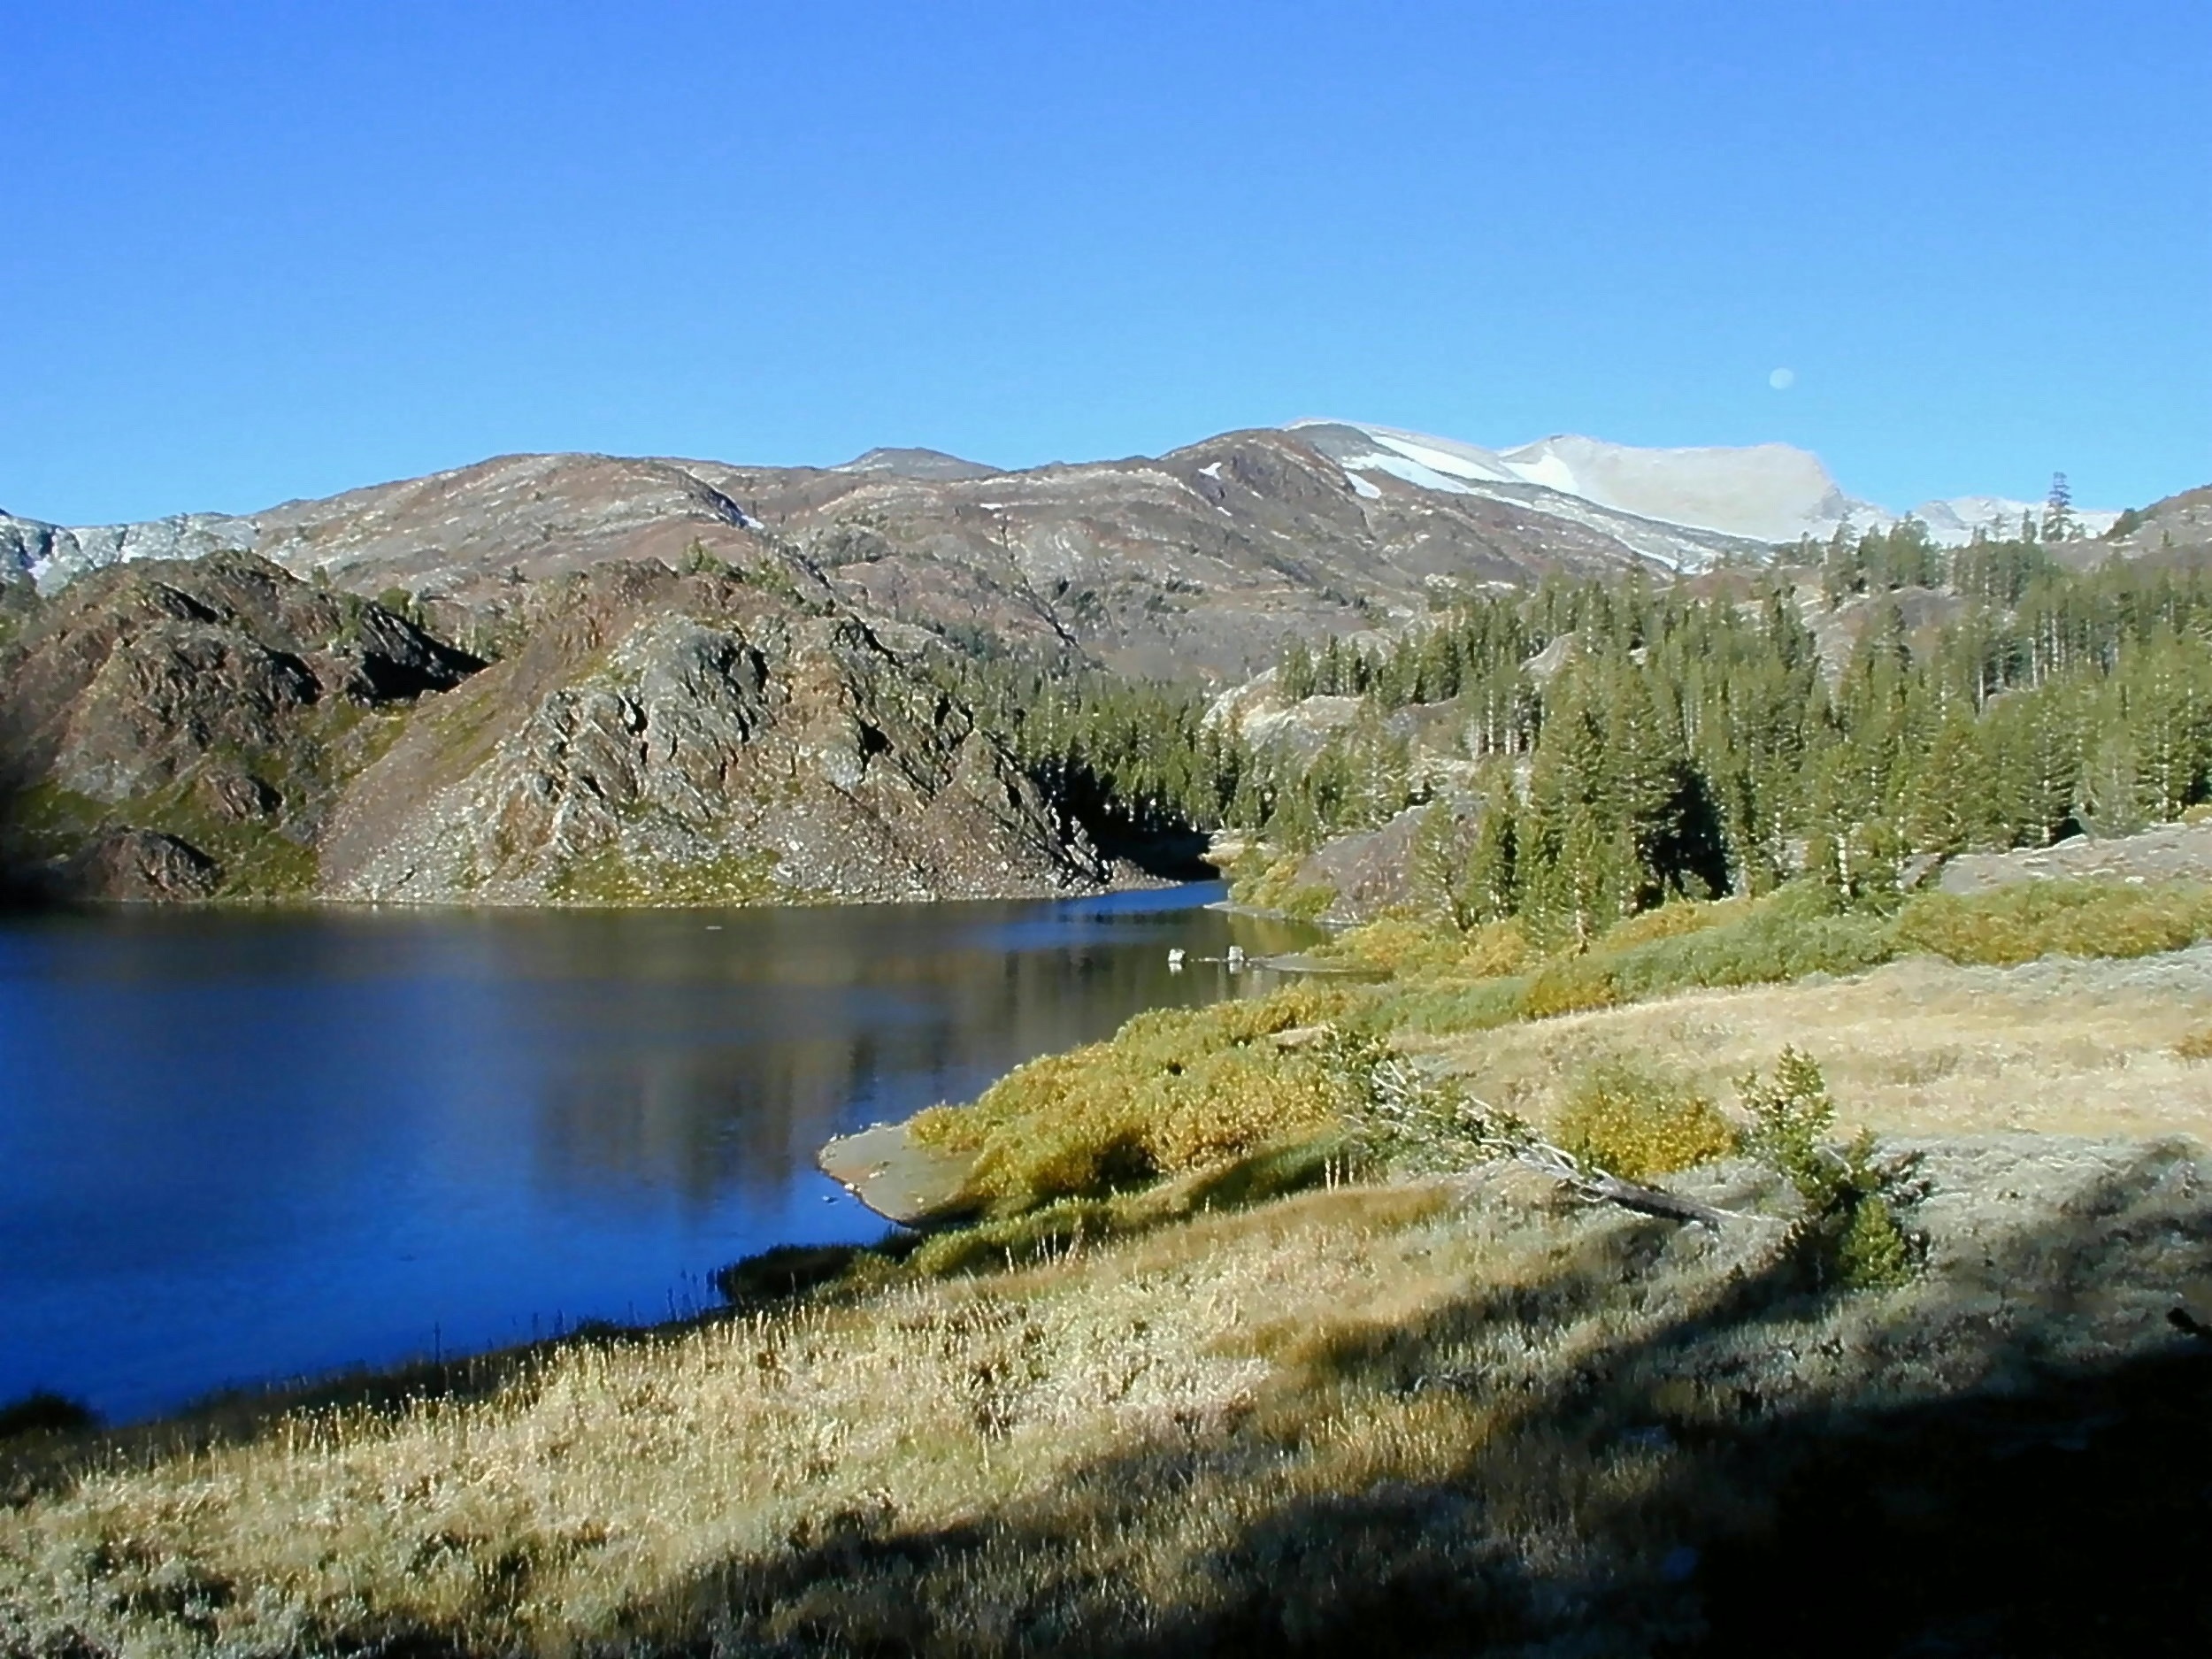
landscape, water, nature, wilderness, walking, mountain, lake, valley, mountain range, usa, reservoir, ridge, yosemite national park, mountains, plateau, bergsee, fell, loch, crystal clear, tarn, national parks, mountainous landforms